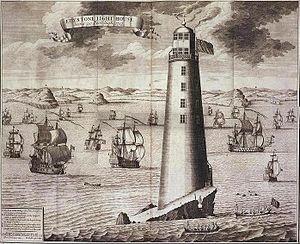
William Jessop est un ingénieur civil anglais, reconnu pour son action dans le développement du réseau de canaux et des premières lignes de chemin de fer. Il fut notamment l'ingénieur du Surrey Iron Railway.
Le phare d'Eddystone se dresse sur les redoutables Eddystone Rocks, dans la Manche, à 9 miles au sud-ouest de Rame Head, dans le Sud de l'Angleterre. Bien que Rame Head se trouve en Cornouailles, les rochers sont dans le Devon.